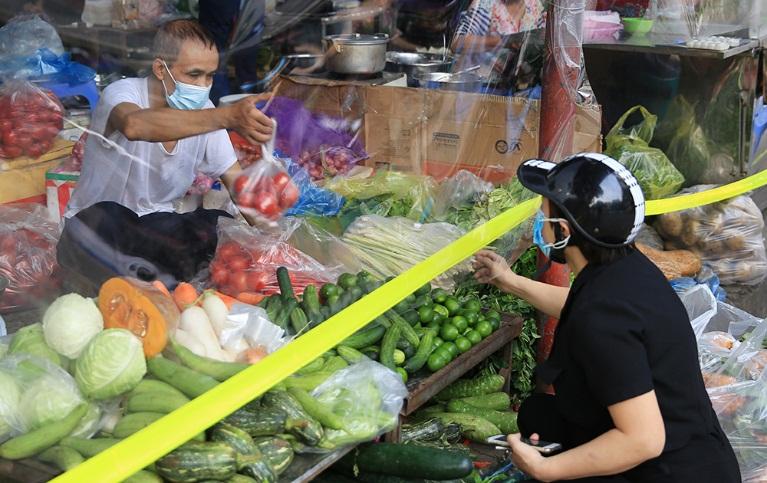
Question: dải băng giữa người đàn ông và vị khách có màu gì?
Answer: dải bằng có màu vàng